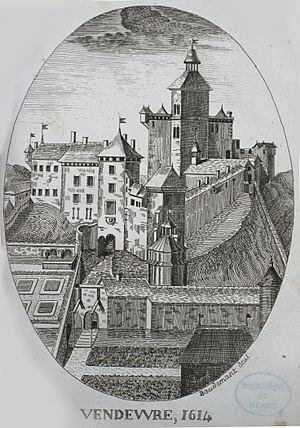
reproduction d'une vue du chateau. Publié en 1812 par Sainton.
Le château de Vendeuvre-sur-Barse est un château situé à Vendeuvre-sur-Barse, en France.